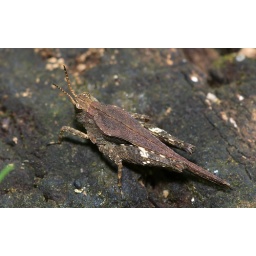
Found in a boggy field with varieties of rushes and sedges on a rotting tree stump~10mm